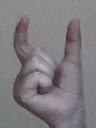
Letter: nun